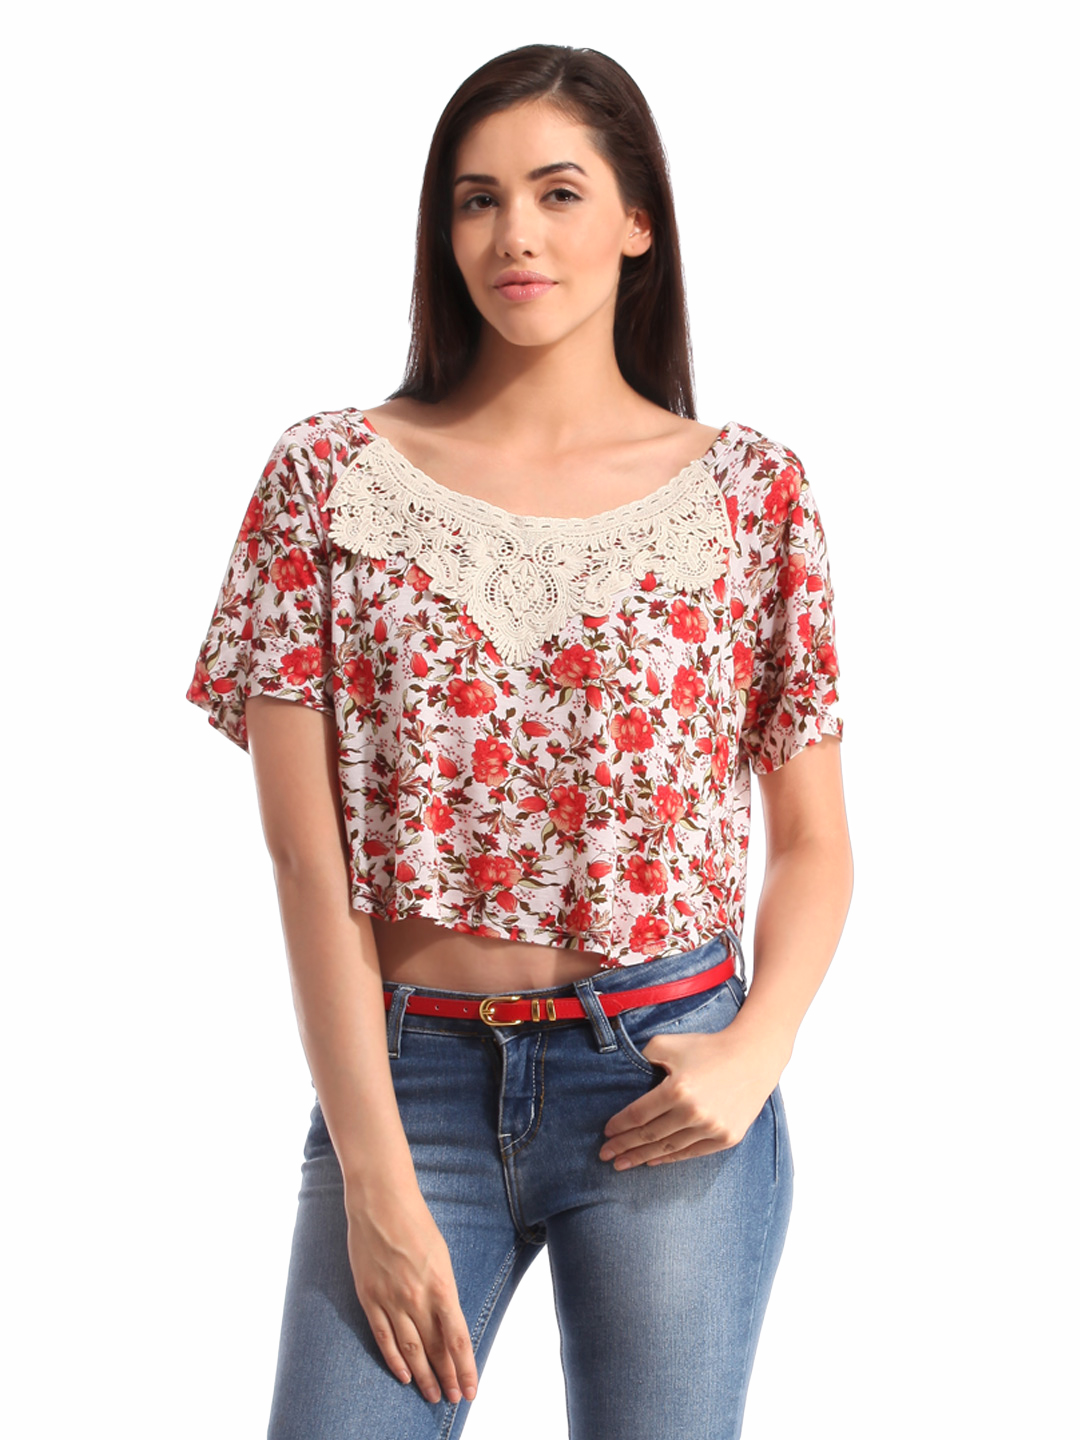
Tonga Women Printed Red Top
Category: Apparel / Topwear / Tops
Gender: Women
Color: Red
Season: Summer 2012
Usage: Casual